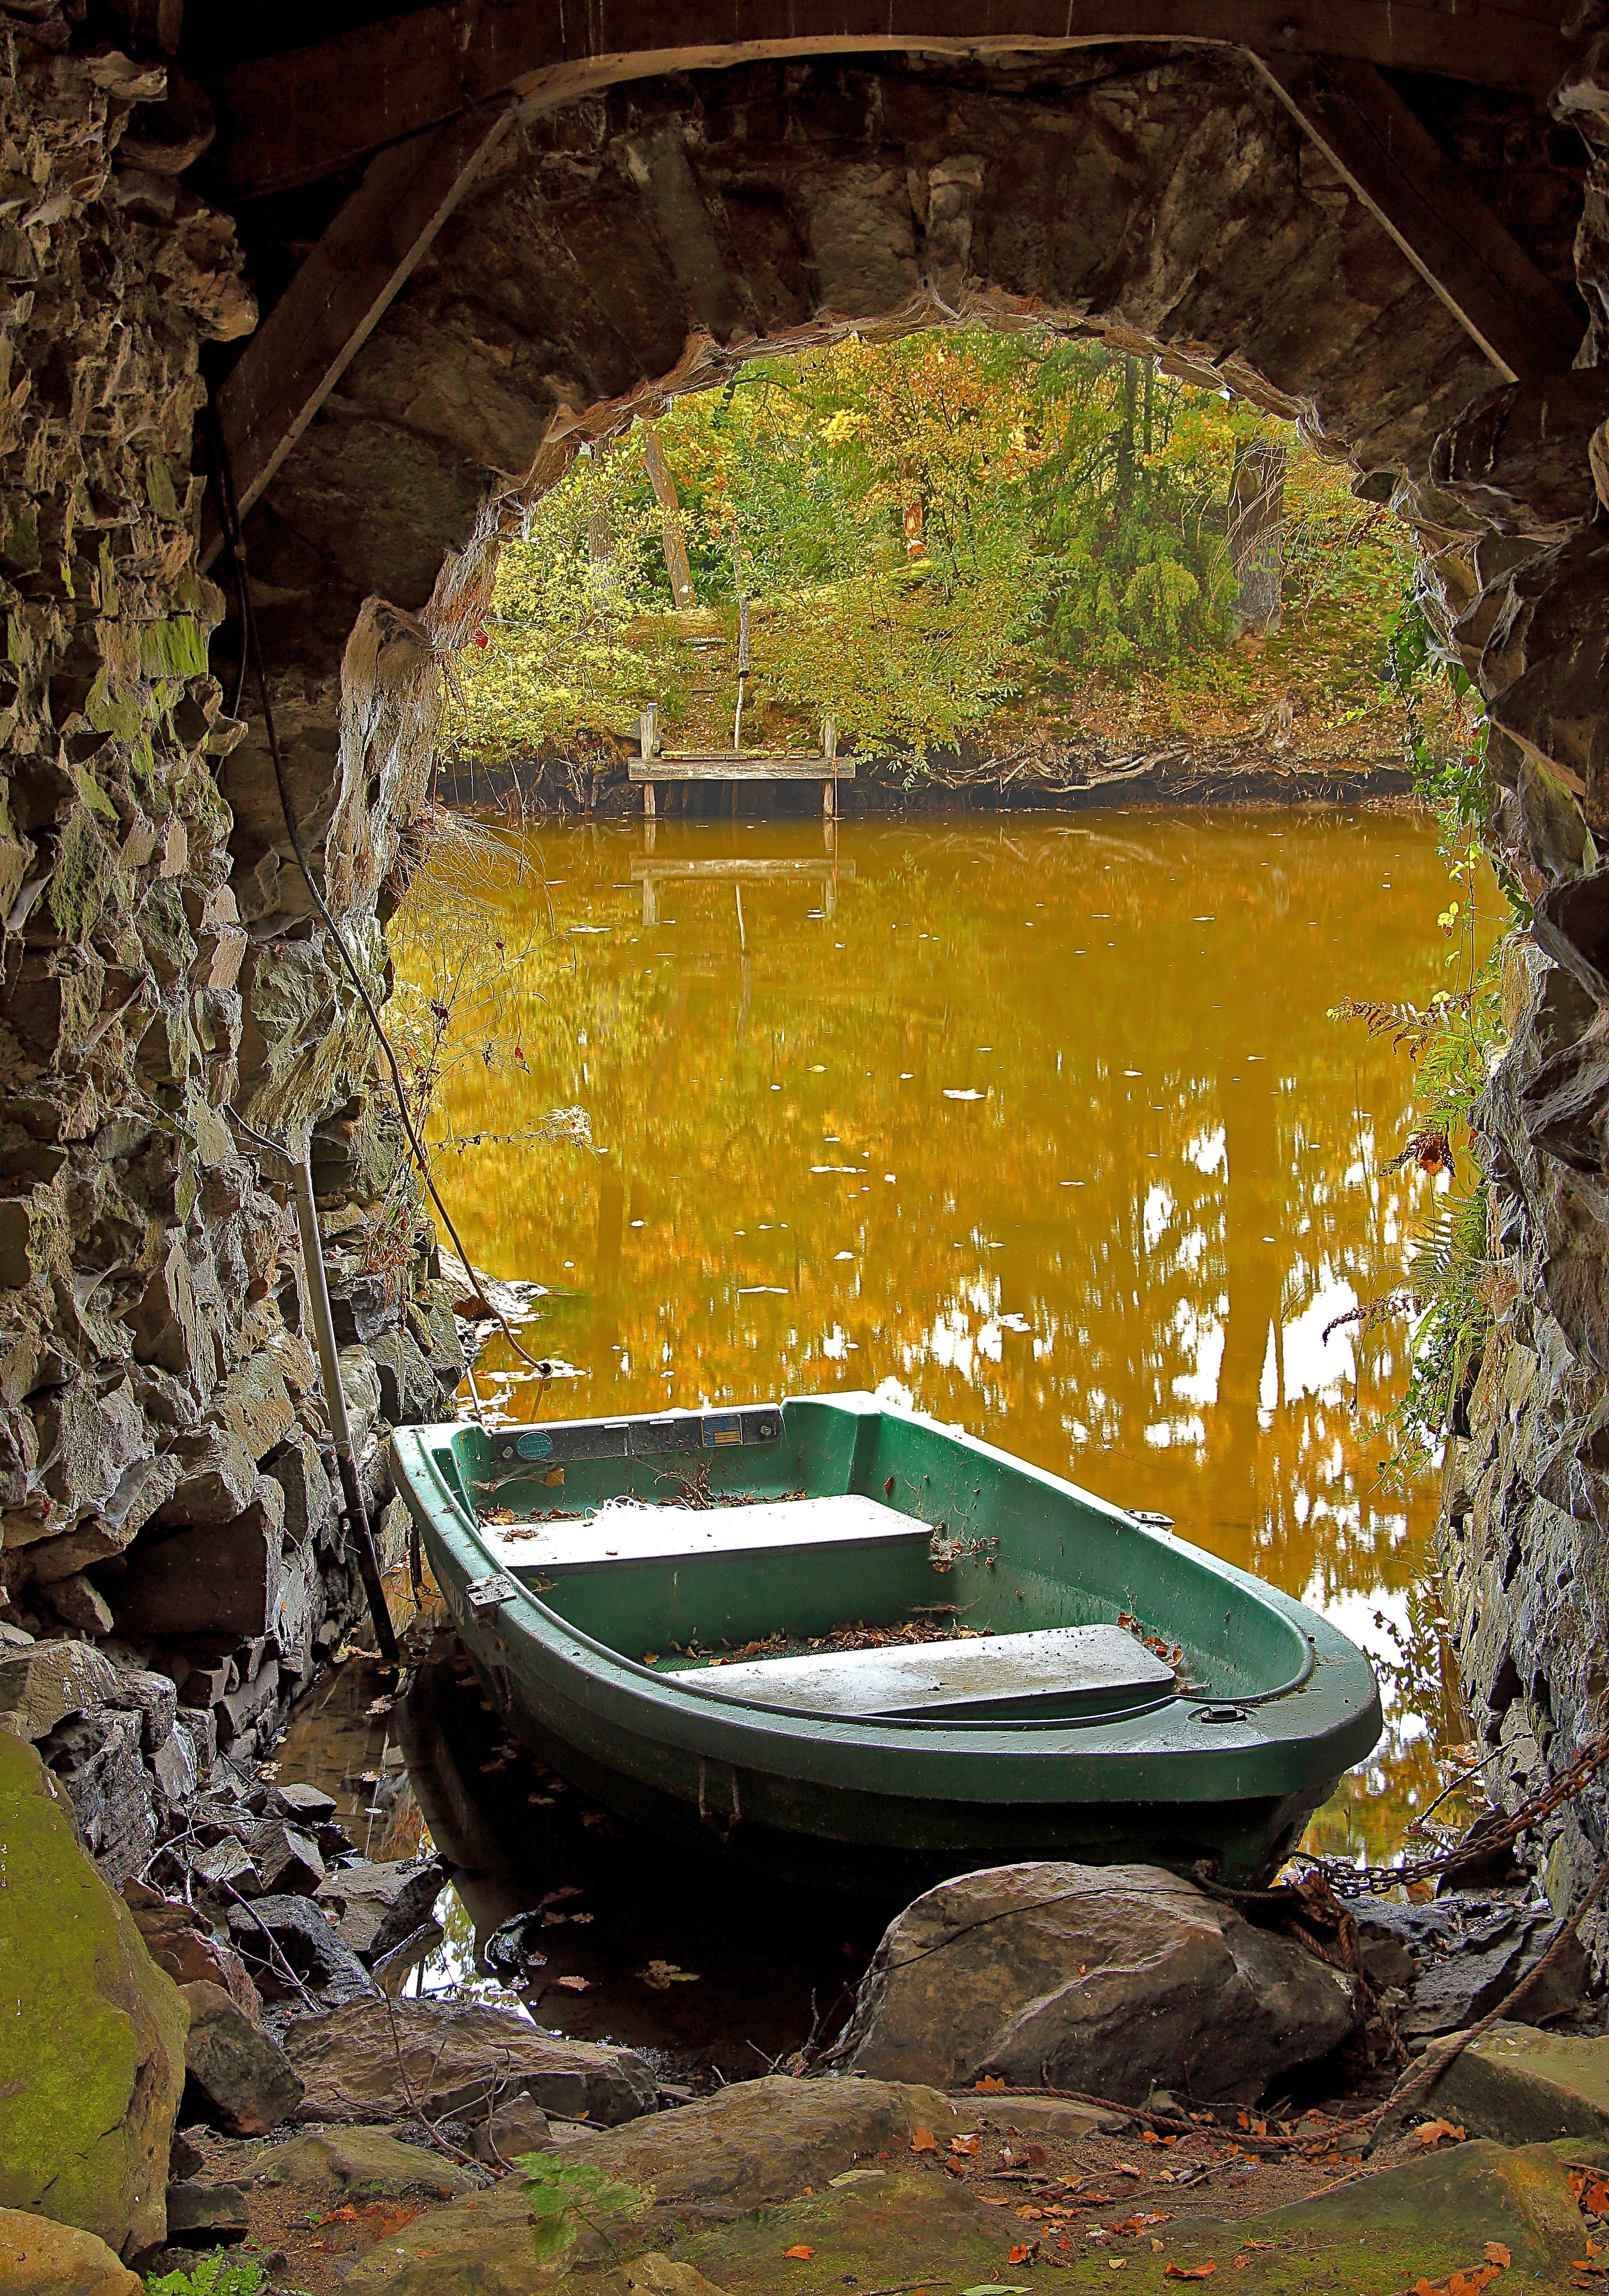
tree, water, nature, boat, leaf, old, river, canoe, pond, boot, arch, reflection, vehicle, jungle, autumn, waterway, fishing boat, archway, vault, angler, kahn, watercraft rowing